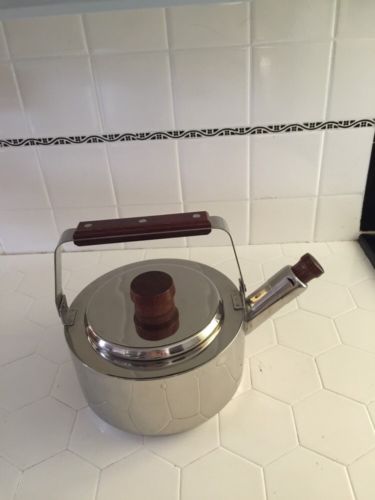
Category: kettle